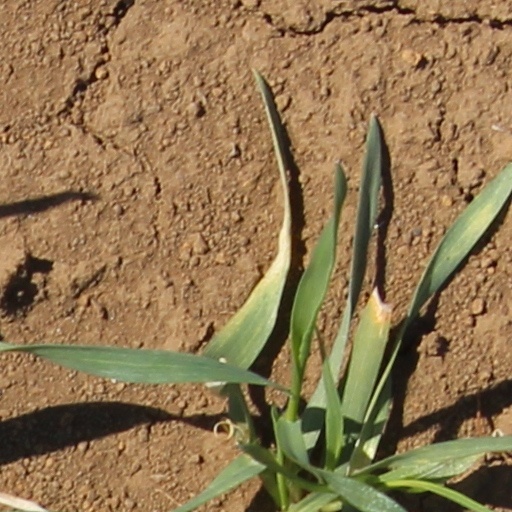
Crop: wheat